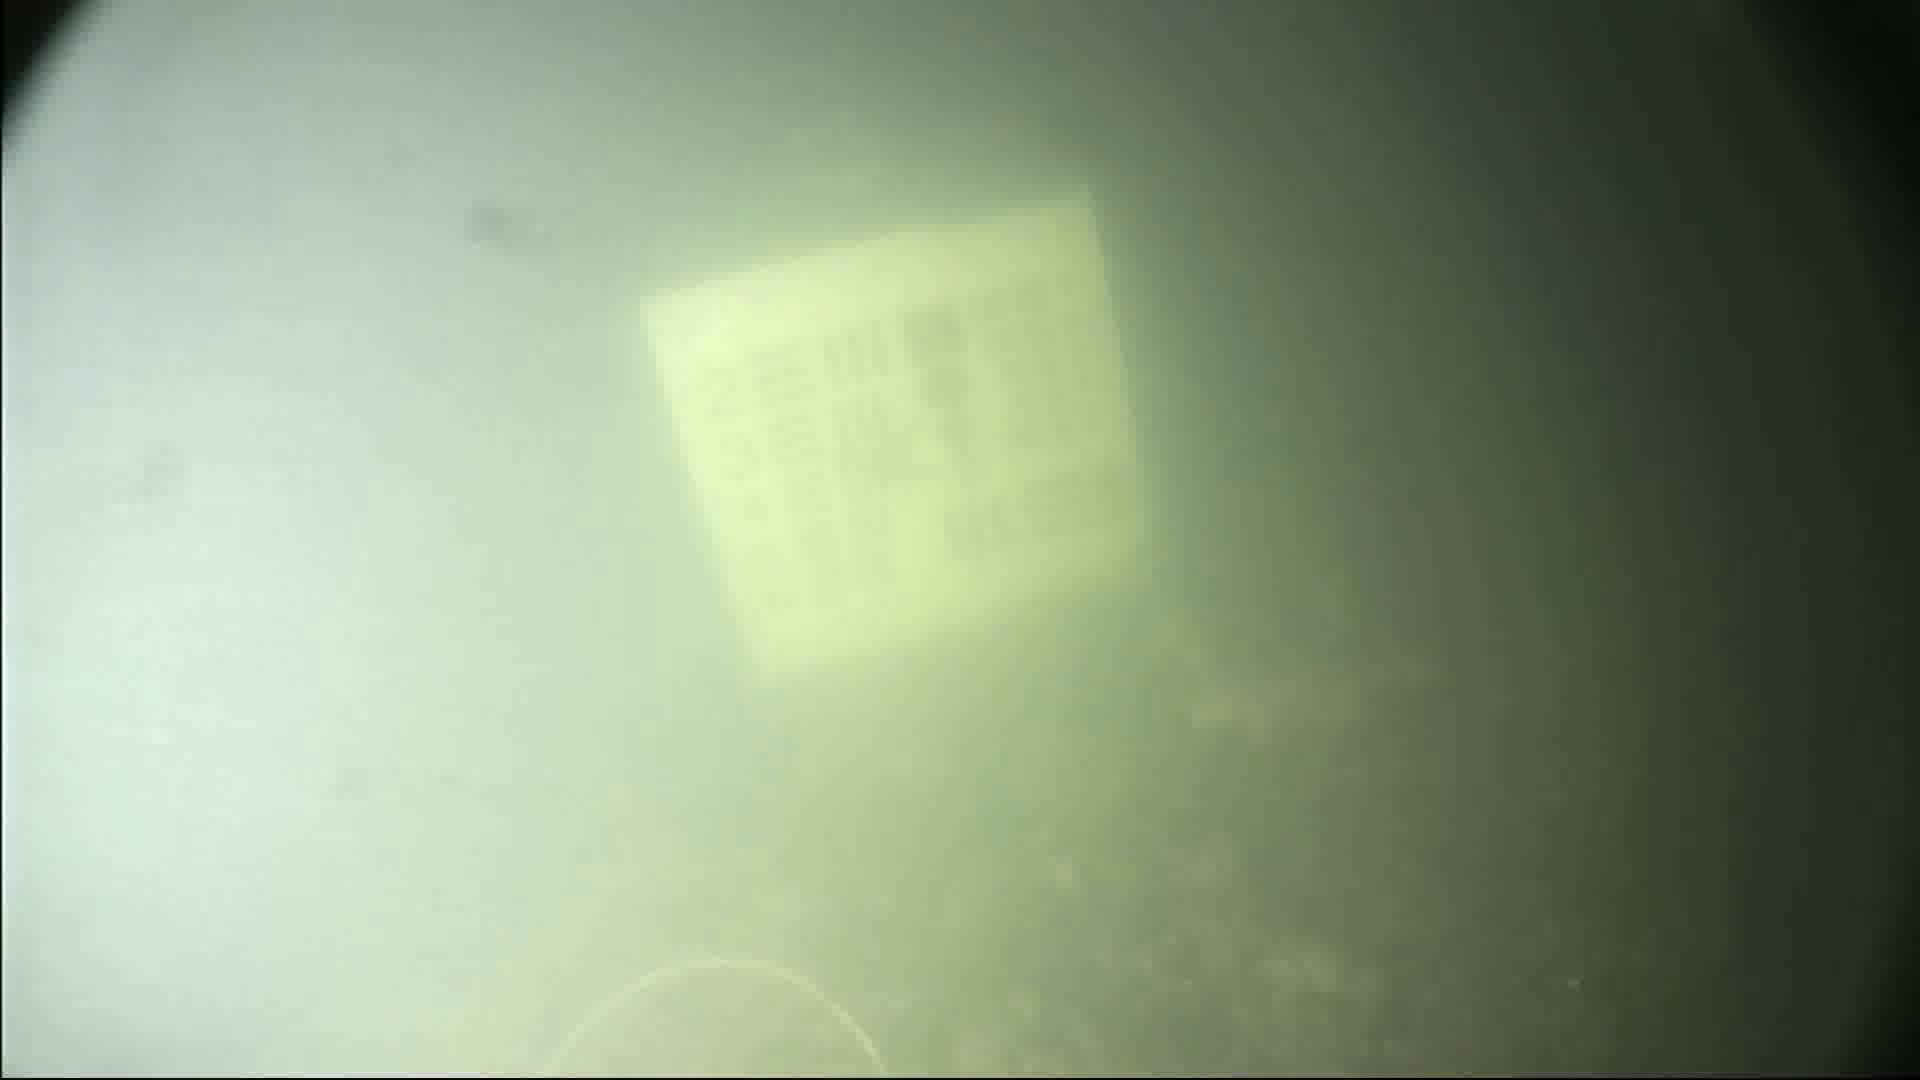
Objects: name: crab